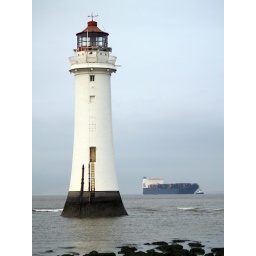
big container ship (atlantic conveyor) in the backround perch or black rock lighthouse in the forground - mouth of the river mersey